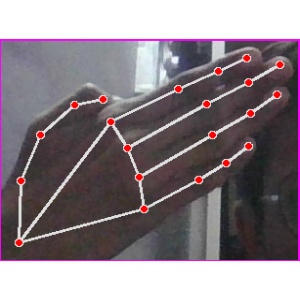
अक्षर: घ